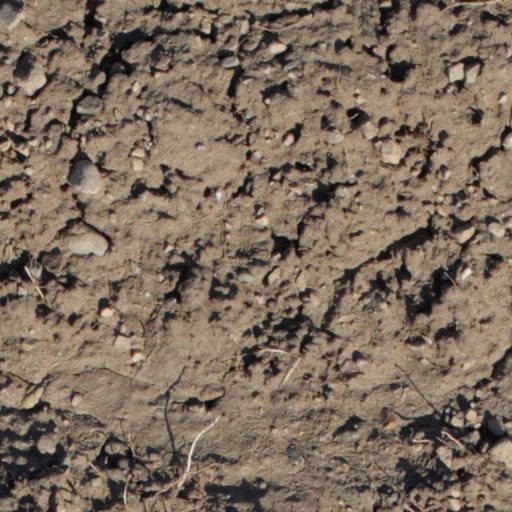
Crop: wheat